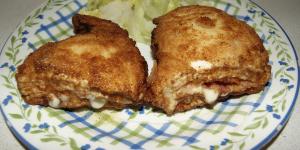
pechugas rellenas de bacon y queso